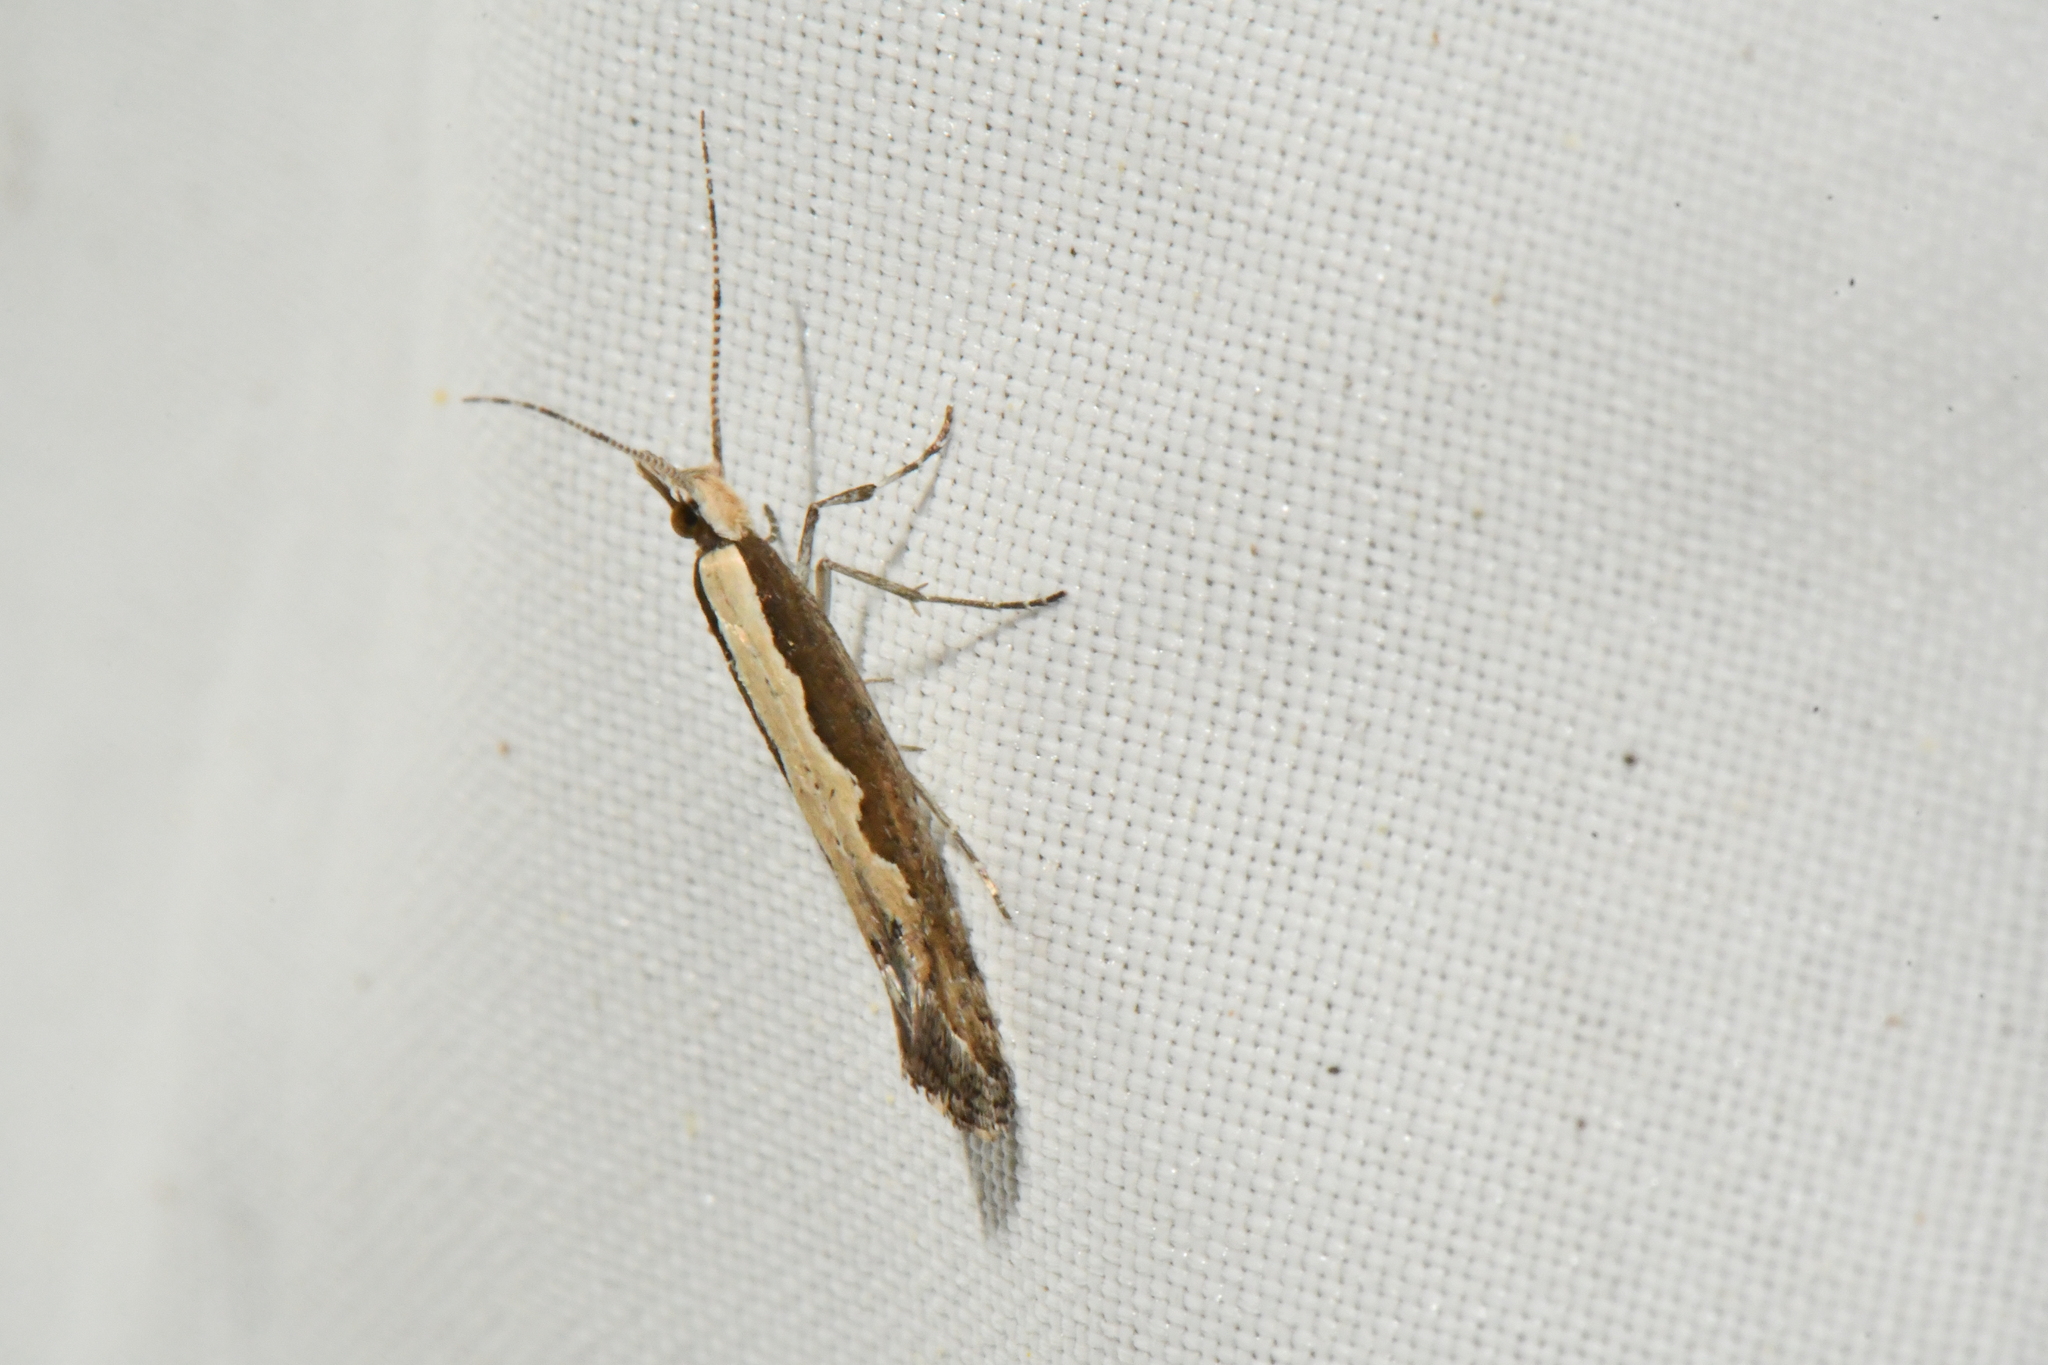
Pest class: diamondback_moth